Moreland-Hoffstot House

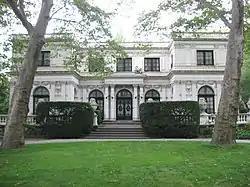

The Moreland-Hoffstot House in the Shadyside neighborhood of Pittsburgh, Pennsylvania is a building from 1914. It was listed on the National Register of Historic Places in 1978.